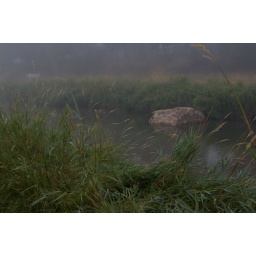
the rock in the river